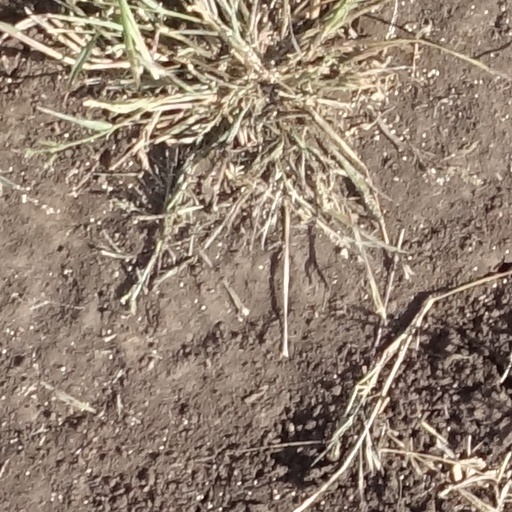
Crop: sorghum